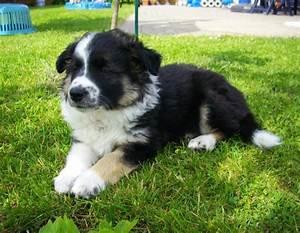
dog